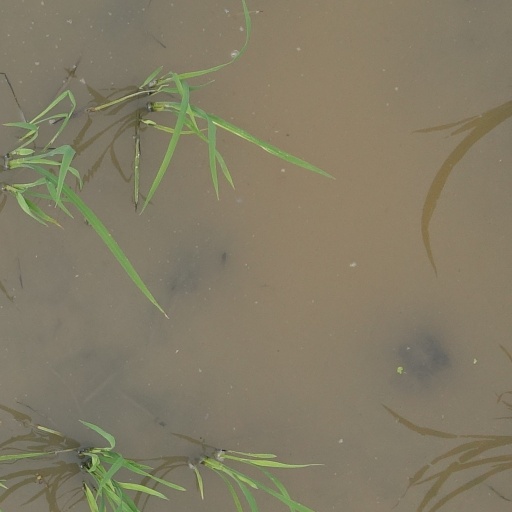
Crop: rice